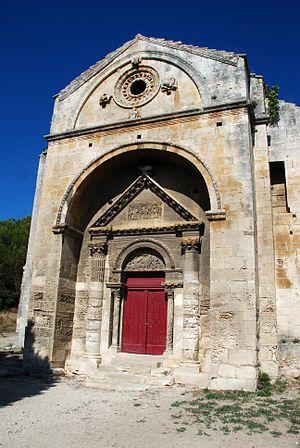
France - Provence - Chapelle Saint-Gabriel de Tarascon
La chapelle Saint-Gabriel est une chapelle romane située au sud-est de Tarascon, près de Saint-Étienne-du-Grès dans le département français des Bouches-du-Rhône en région Provence-Alpes-Côte d'Azur.
L'art roman provençal présente comme particularité d'être fortement influencé par l'antiquité romaine par le biais des nombreux vestiges romains subsistant en Provence. Par contre, l'influence du style roman lombard y est très limitée, au contraire de l'art roman languedocien voisin.